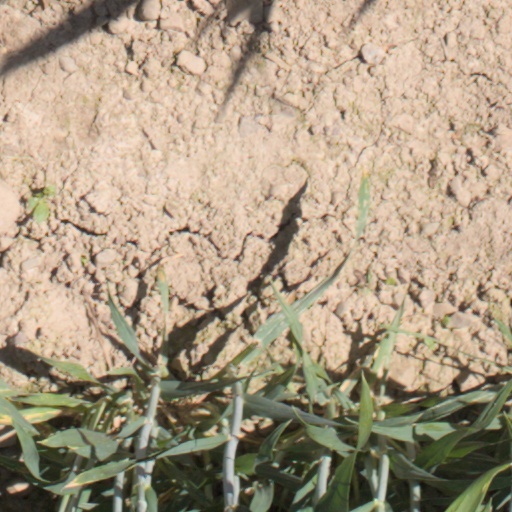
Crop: wheat